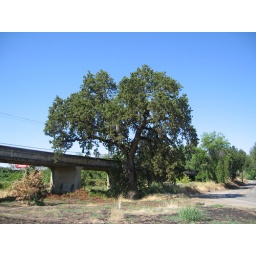
Oak tree near bridge